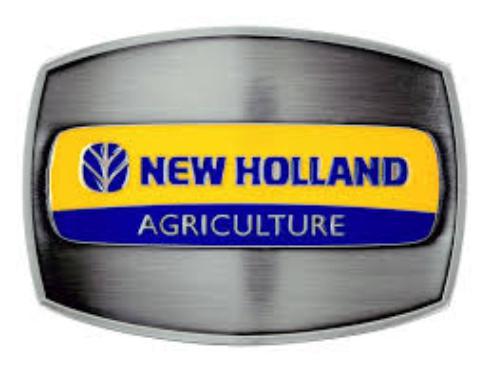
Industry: Others